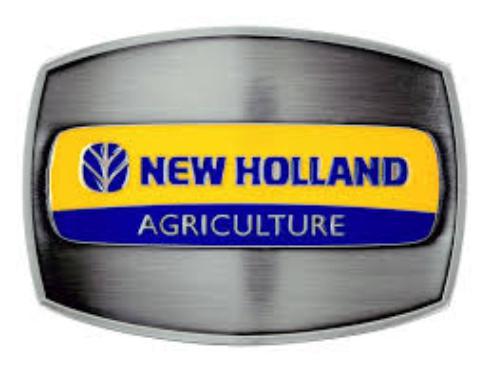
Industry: Others